Cynthia Falabella

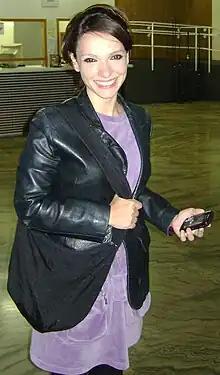
Cynthia Falabella in 2010.

Cynthia Lima Falabella (born January 19, 1972, in Belo Horizonte, Brazil) is a Brazilian actress. Daughter of actor Rogério Falabella and singer Maria Olympia, she is the sister of actress Débora Falabella.